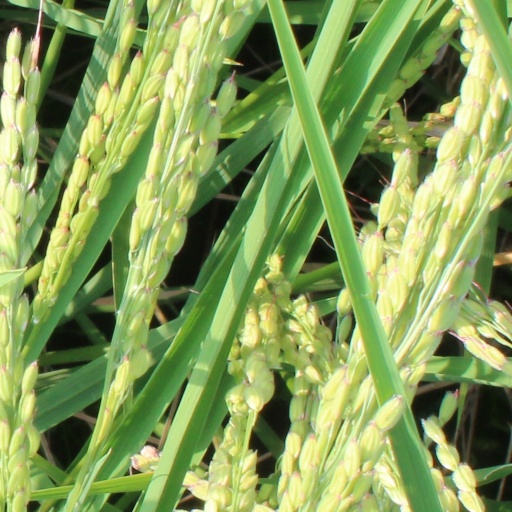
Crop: rice